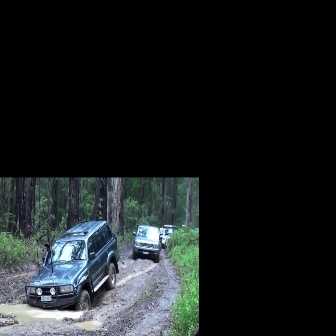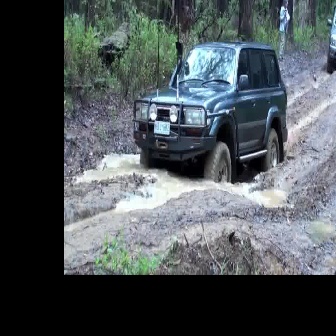
  Please identify the target specified by the bounding box [24,220,119,314] in the first image and locate it in the second image. Return the coordinates in [x_min,y_min,x_max,y_max] format.
Answer: [132,39,287,194]